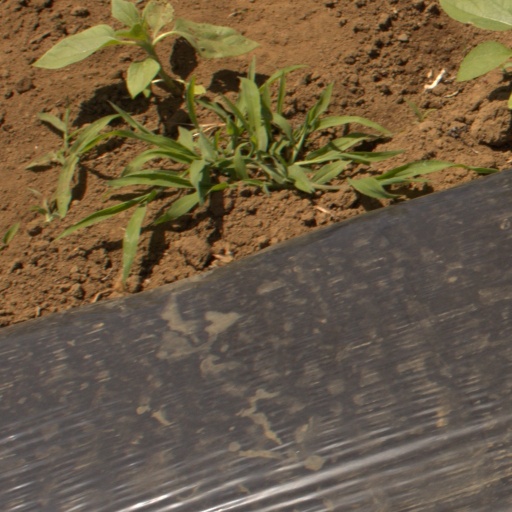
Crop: Jerusalem artichoke